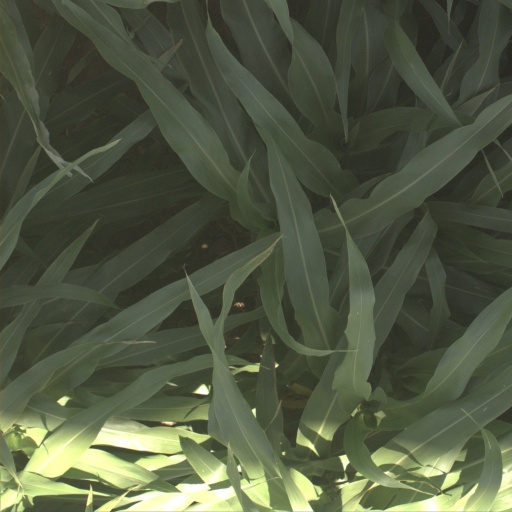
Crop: sorghum